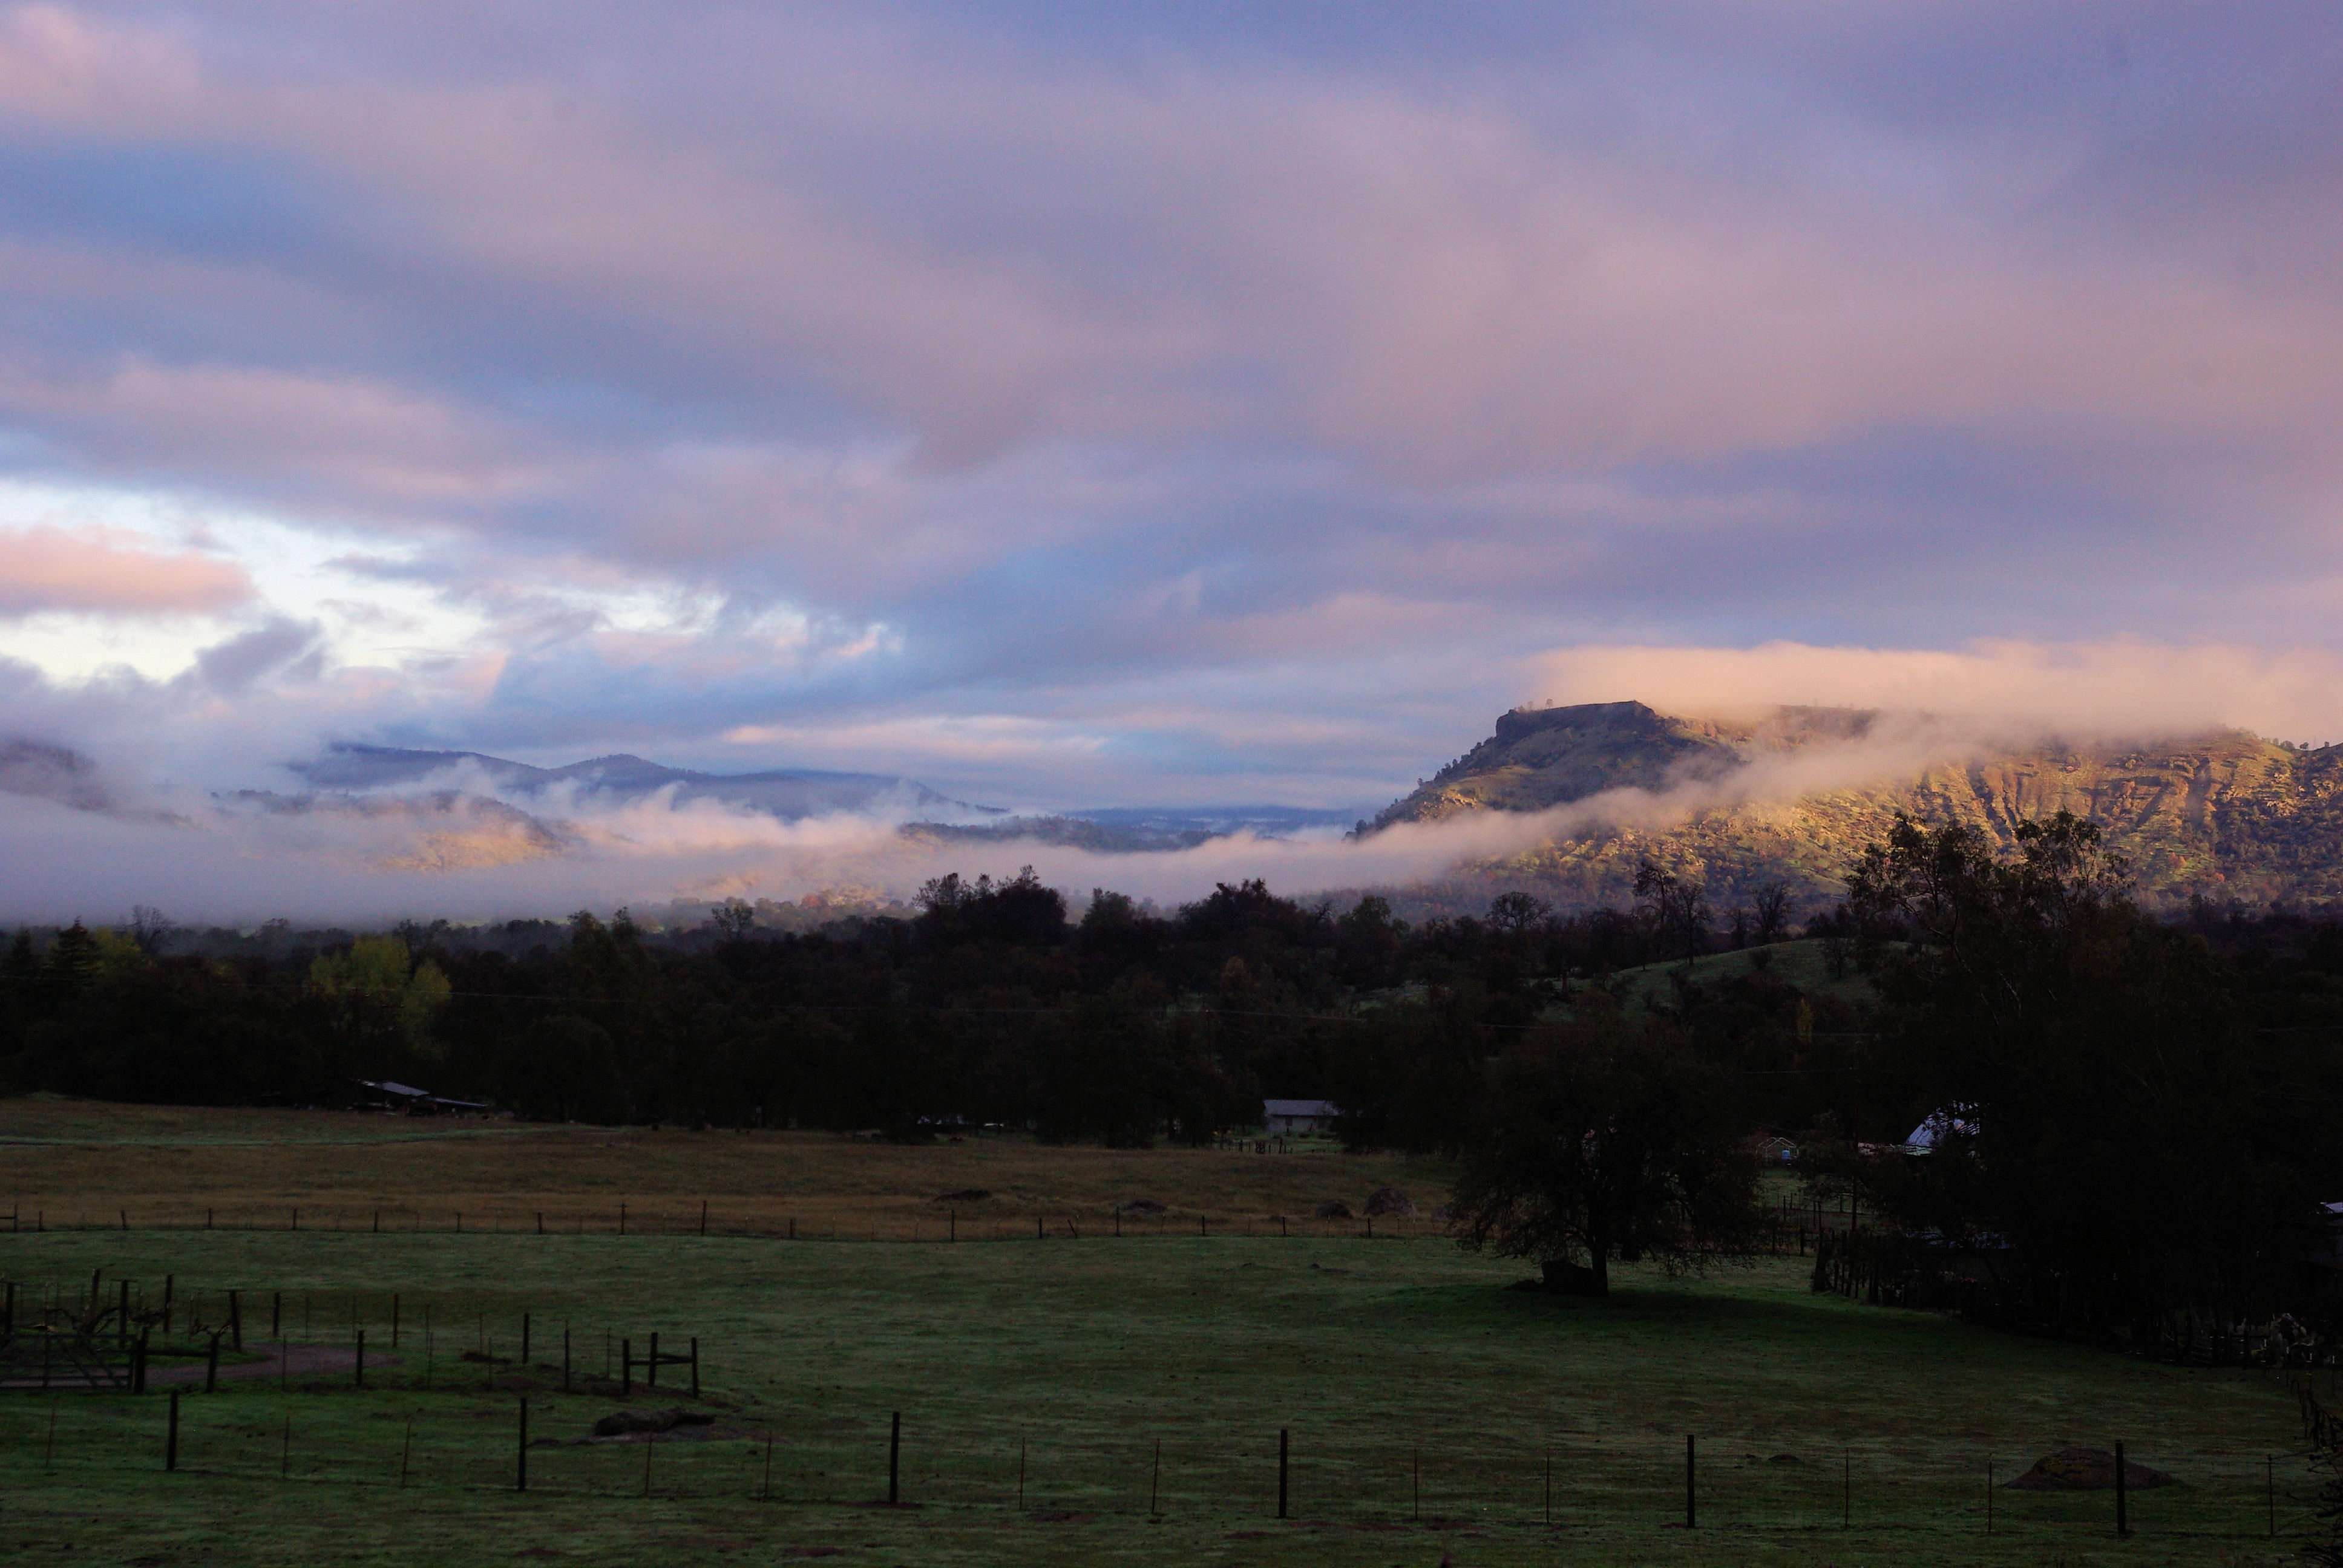
landscape, tree, nature, horizon, mountain, cloud, sky, fog, sunrise, sunset, field, sunlight, morning, hill, dawn, valley, dusk, evening, agriculture, plain, clouds, background, rural area, meteorological phenomenon, atmospheric phenomenon, mountainous landforms, talahi